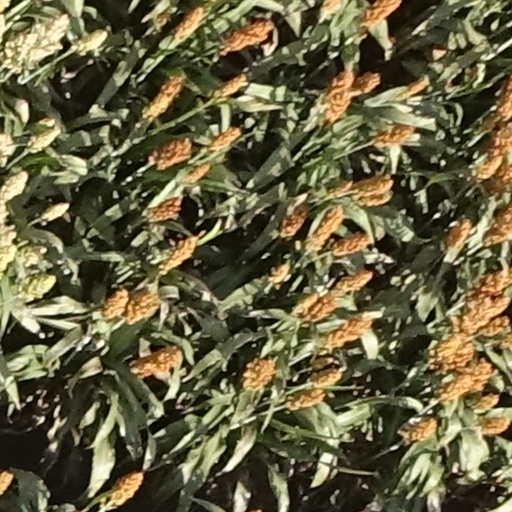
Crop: sorghum